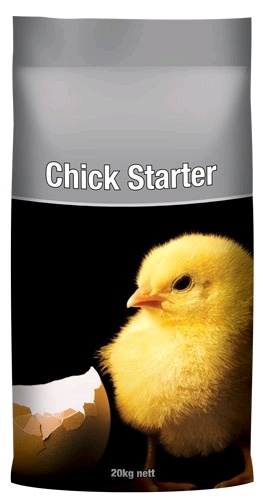
LAUCKE Chick Starter Crumbles 20kg
Brand: Brindabella Stockfeed
Laucke Chick Starter is a highly nutritious food formulated to be fed to day old layer chicks to 6 weeks of age. The diet is nutritionally balanced for essential nutrients such as protein, energy, vitamins and minerals to ensure strong and healthy early development. It is manufactured in crumble form to ensure that it is easy for small birds to consume. Contains coccidiosis medication
Category: Business & Industrial > Agriculture > Animal Husbandry > Livestock Feed > Chicken Feed